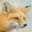
Label: fox